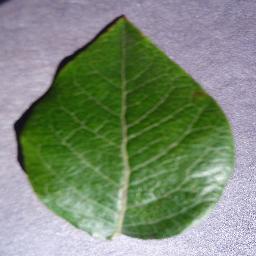
Label: Blueberry___healthy